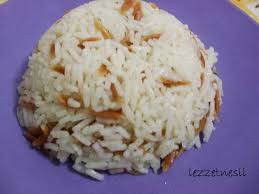
Yemek: pirinc_pilavi